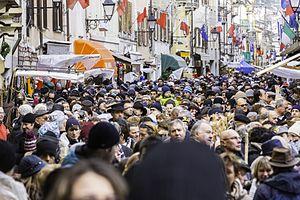
La Foire de Saint-Ours est la plus importante foire de l'artisanat typique et de tradition de la Vallée d'Aoste.